Aar Paar

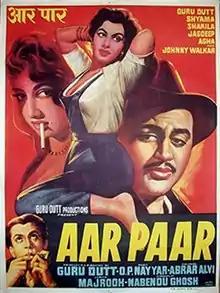
Poster

Aar Paar is a 1954 Indian Hindi-language noir comedy film. Directed by Guru Dutt, it has music by O.P. Nayyar and lyrics by Majrooh Sultanpuri. "Aar-Paar" stars Johnny Walker, Shyama, Shakila, Jagdeep, Jagdish Sethi. Raj Khosla and Atma Ram, Guru Dutt's brother assisted Guru Dutt in film direction.